Belsize Park tube station

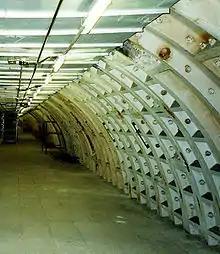
Belsize Park deep level shelter

Belsize Park is one of eight London Underground stations which have deep-level air-raid shelters underneath them. The shelter was constructed in World War II to provide safe accommodation for service personnel. Entrances to the shelter are at the junction of Haverstock Hill and Downside Crescent and off Haverstock Hill.